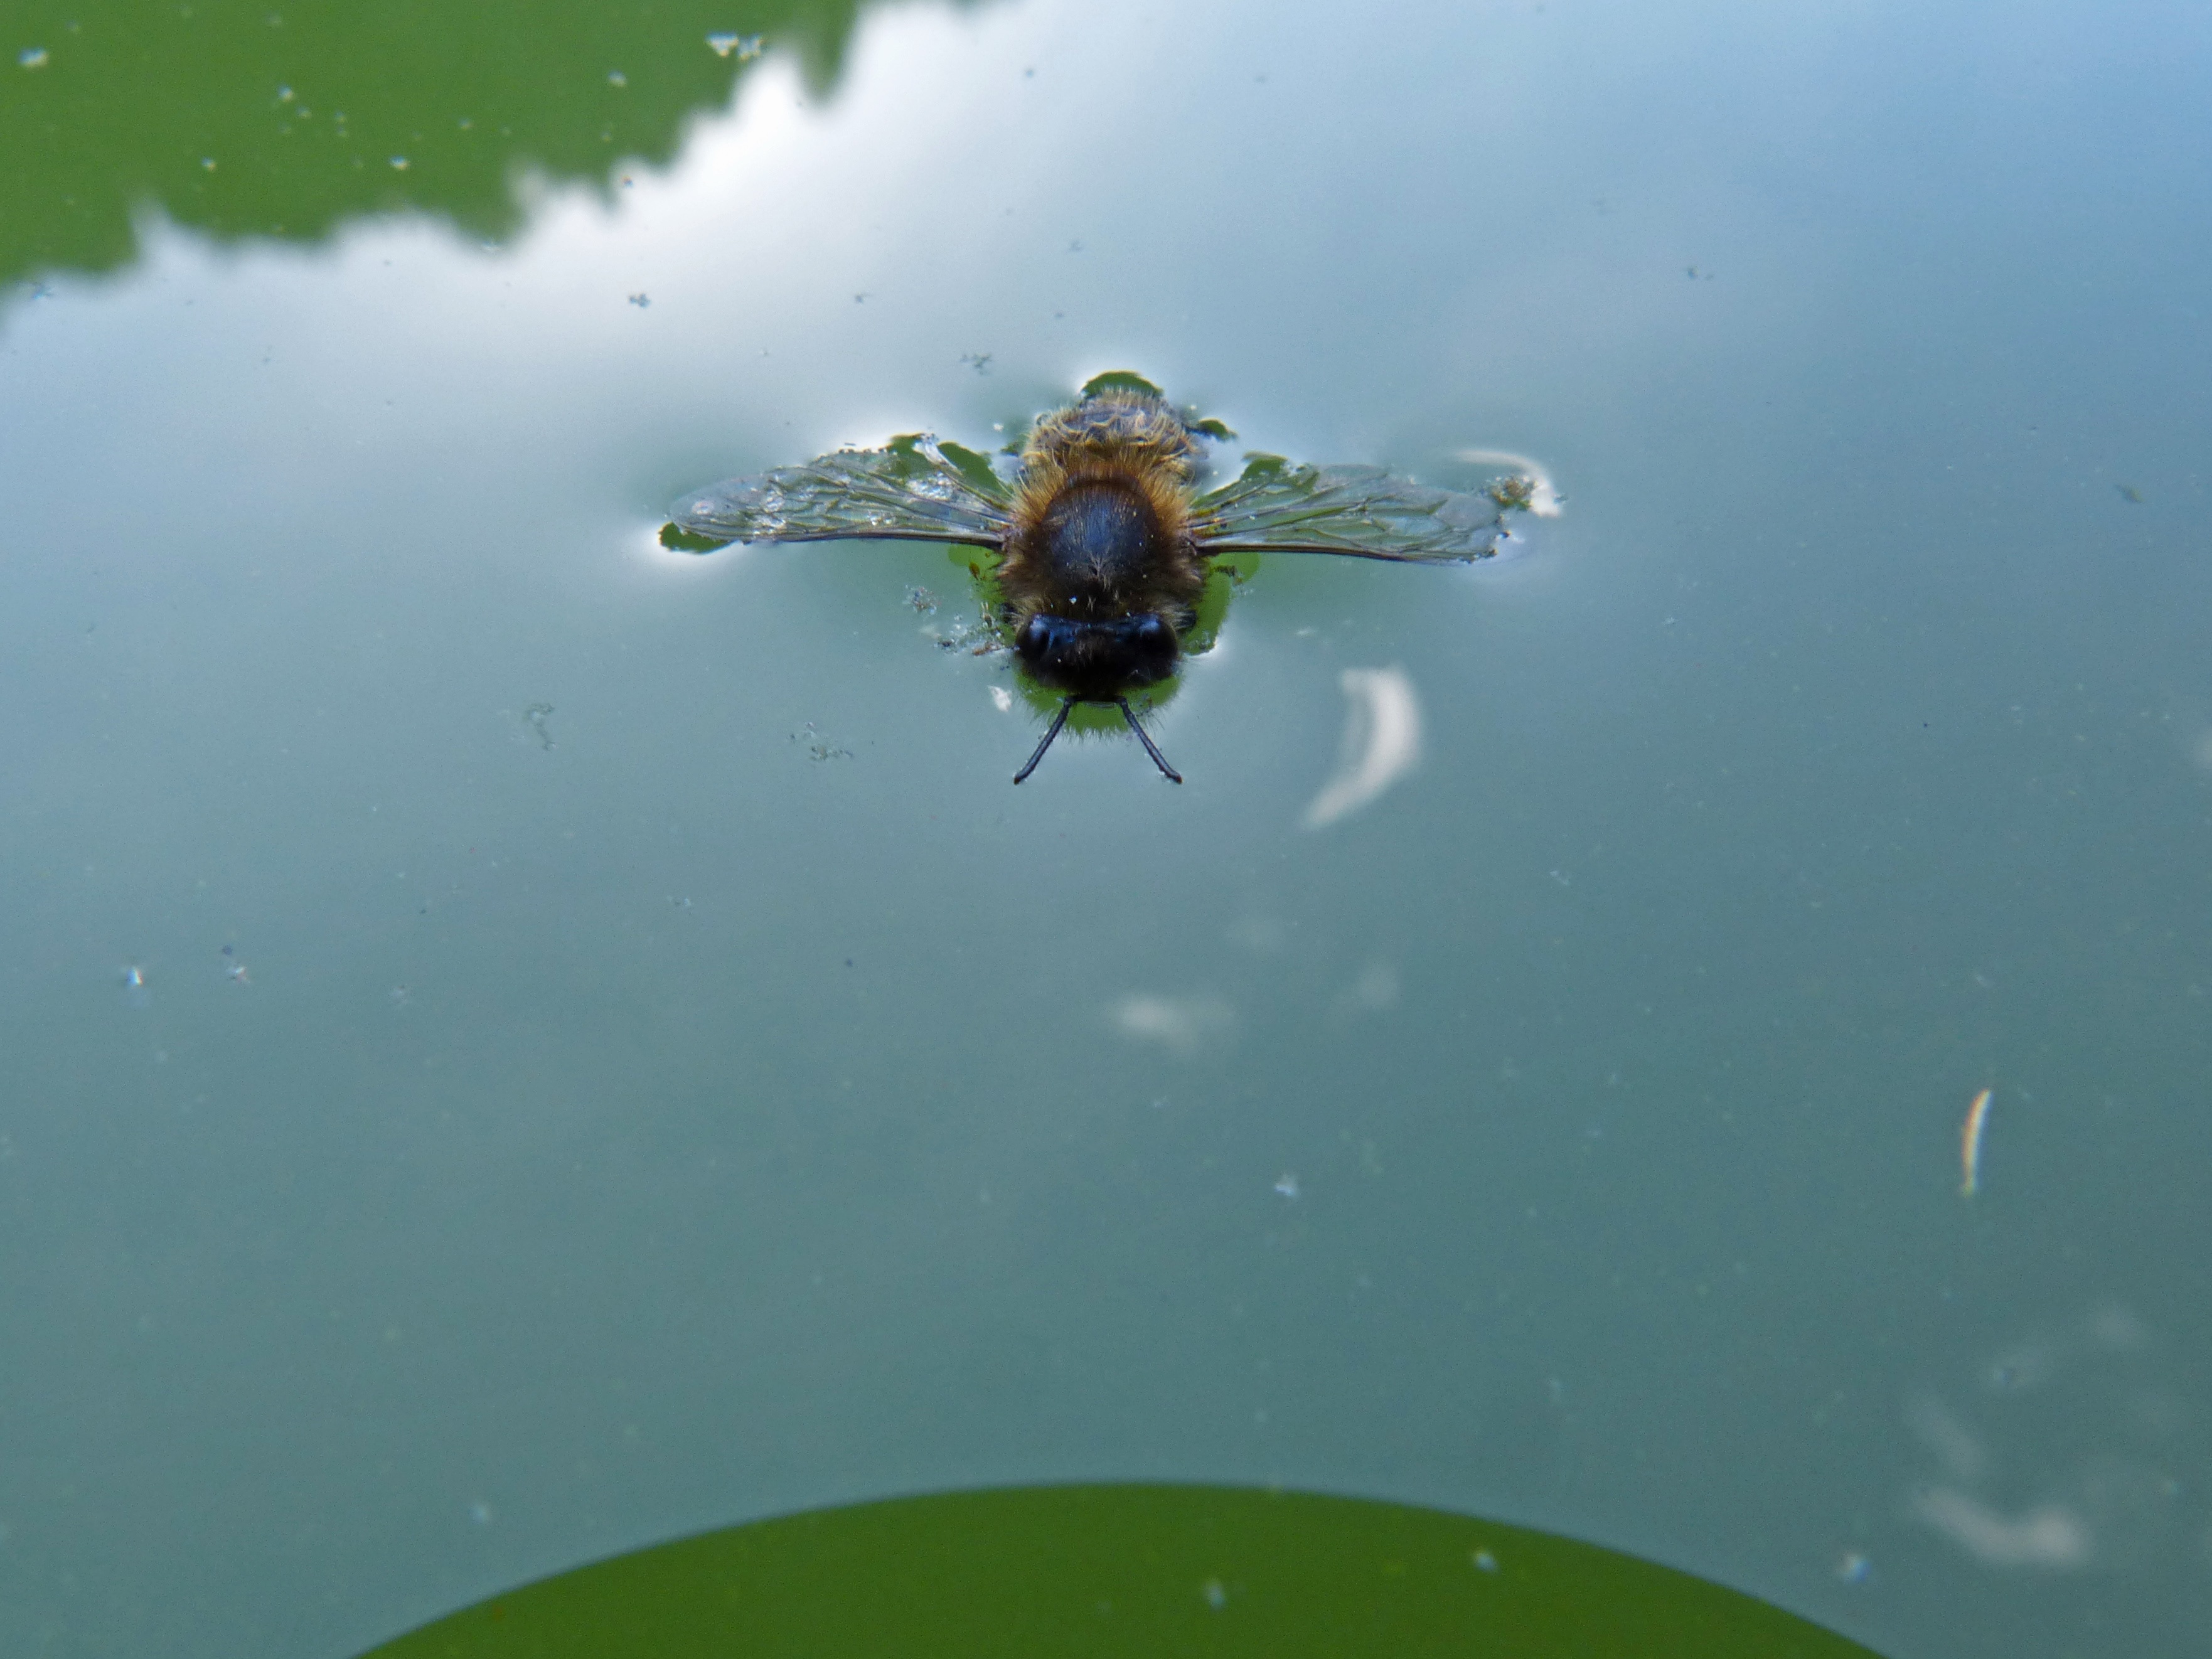
water, green, insect, biology, float, fauna, invertebrate, bee, macro photography, drowned out, drown